Columbia Coliseum

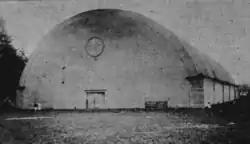

Columbia Coliseum, also known as Columbia Gymnasium, was a gymnasium on the campus of Columbia University (now the University of Portland) in Portland, Oregon. It was designed in 1902 by Joseph Jacobberger to house sports that were traditionally played outdoors, like baseball and football. Constructed the following year it was the largest gymnasium in Oregon, and possibly the Pacific Northwest. Starting in 1905, Columbia Coliseum became the site of an annual statewide track and field event hosted by the university. It was last used in 1927 and has since been demolished.